Marquess of Lavradio

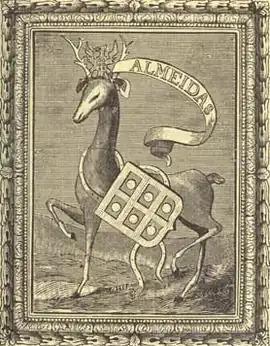

The Marquesses of Lavradio are chiefs of one of the branches of the Almeida family of Portugal, whose noble origins and genealogy are described in detail in all Portuguese nobiliaries, notably "História Genealógica da Casa Real Portuguesa" and "Memórias Históricas e Genealógicas dos Grandes de Portugal", both by D. António Caetano de Sousa, and "Brasões da Sala de Sintra", by Anselmo Braamcamp Freire. The Almeida family has become one of the most prominent among Portuguese nobility. In addition to that of the Marquesses of Lavradio, its other main branches also achieved social and political prominence, including the senior line, headed by the Counts, and later Marquesses of Abrantes, and that of the Counts of Assumar, later Marquesses of Alorna.